Charles Grilk House

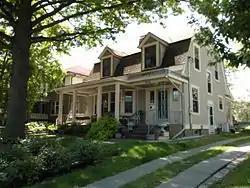

The Charles Grilk House is a historic building located in the central part of Davenport, Iowa, United States. It has been listed on the National Register of Historic Places since 1984.